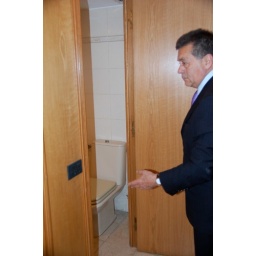
Guest powder room: SMALL! As deep as toilet. Opposite toilet is niche with sink. Wall around sink is mirrored